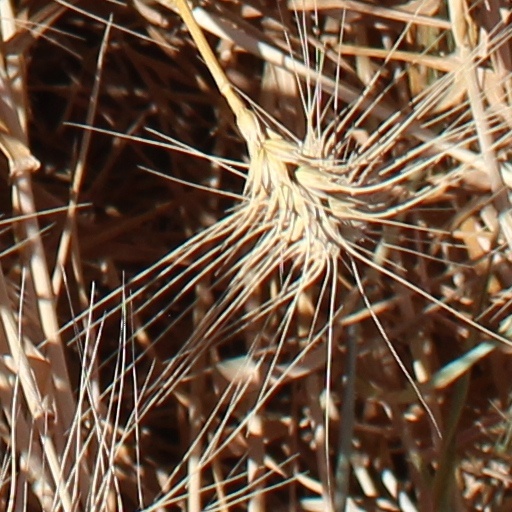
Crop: wheat